Glenfiddich distillery

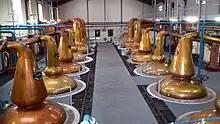
Swan necked copper stills in the distillery

Once the spirit has matured, the casks are emptied and the whisky is "cut" with pure Robbie Dhu spring water.